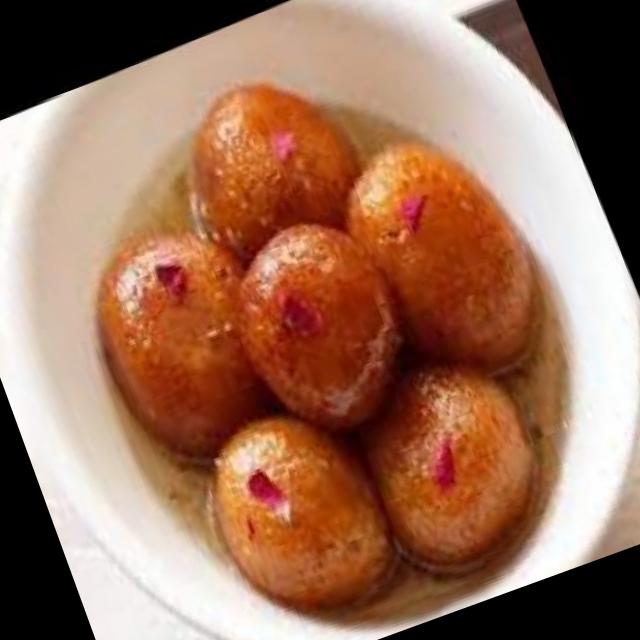
Dish: gulab_jamun